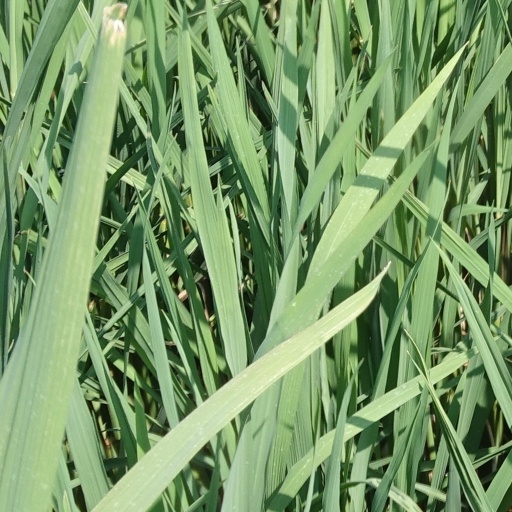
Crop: rice